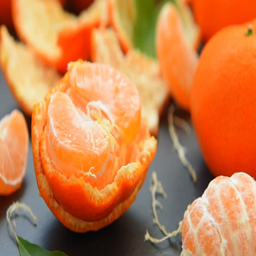
ripe peeled tangerines on a table